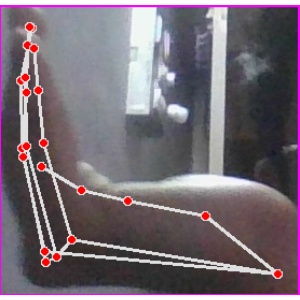
अक्षर: स